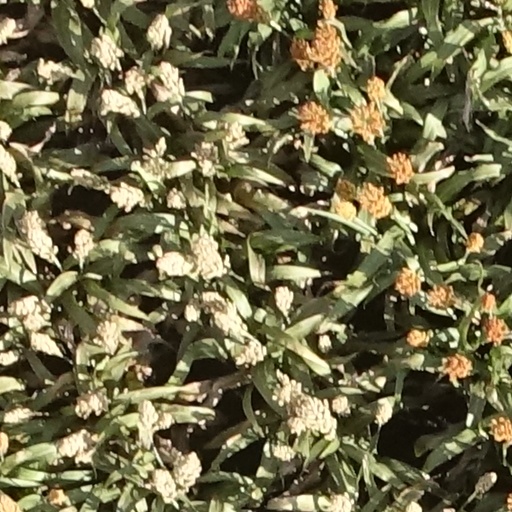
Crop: sorghum